Xu Shilin (character)

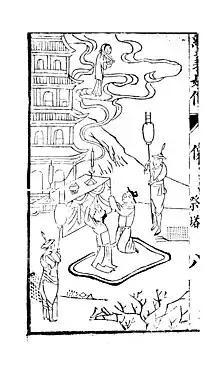
Xu Shilin pay respects to his mother, rescuing her and ascending to Heaven

Xu Shilin, known as Xu Mengjiao in some versions, is a Chinese mythological figure, son of the white snake spirit Bai Suzhen and Xu Xian. He is a major character in the Legend of the White Snake, one of four great Chinese folk tales. The story has been adapted many times, including into Chinese operas, films, television series and other media.